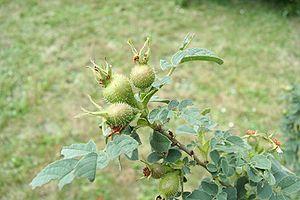
Le Rosier velu est une espèce de rosiers appartenant à la section des Caninae, originaire d'Europe centrale et méridionale et d'Asie occidentale. On peut rencontrer ce rosier dans les régions de collines et montagnes de 400 à 1 500 mètres d'altitude.
Cette liste de Tracheophyta de Bosnie-Herzégovine, ainsi que d’espèces introduites est un aperçu incomplet d’espèces de mousses, de fougères, de gymnospermes et d’angiospermes citées dans la littérature disponible en langues bosniaque, croate, serbe et serbo-croate. Cet aperçu n’inclue pas des espèces cultivées ni celles occasionnellement introduites.